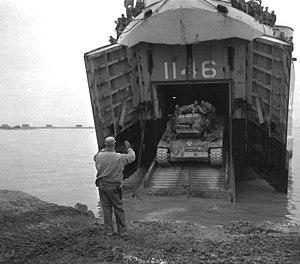
La Marine équatorienne est une composante des Forces armées équatoriennes.